Zach Ziemek

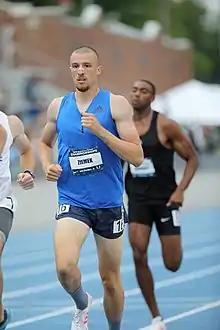
Ziemek at the 2018 USA Outdoor Track and Field Championships

Zachery (Zach) Ziemek (born February 23, 1993) is an American athlete competing in the decathlon. Ziemek is one of only two American men to compete in 3 decathlon competitions at the Olympic Games and the only American in history to finish 3 Olympic Decathlons (2016, 2020, 2024). Ziemek won the bronze medal at the 2022 World Championships in Eugene with a personal best score of 8676. In 2021 he finished 6th at the Tokyo Olympics. He represented his country at the 2015 World Championships in Beijing, where he finished 15th. Ziemek finished 7th in the decathlon at the 2016 Olympics.